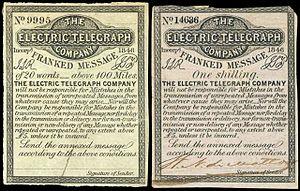
L'Electric and International Telegraph Company, appelée d'abord Electric Telegraph Company, fondée en 1846 par Sir William Fothergill Cooke et John Lewis Ricardo fut la première société de télégraphe électrique au monde à être cotée en Bourse. C'était la plus grande et la plus ancienne des sociétés britanniques de télégraphe au moment du vote de la loi les nationalisant en juillet 1868.